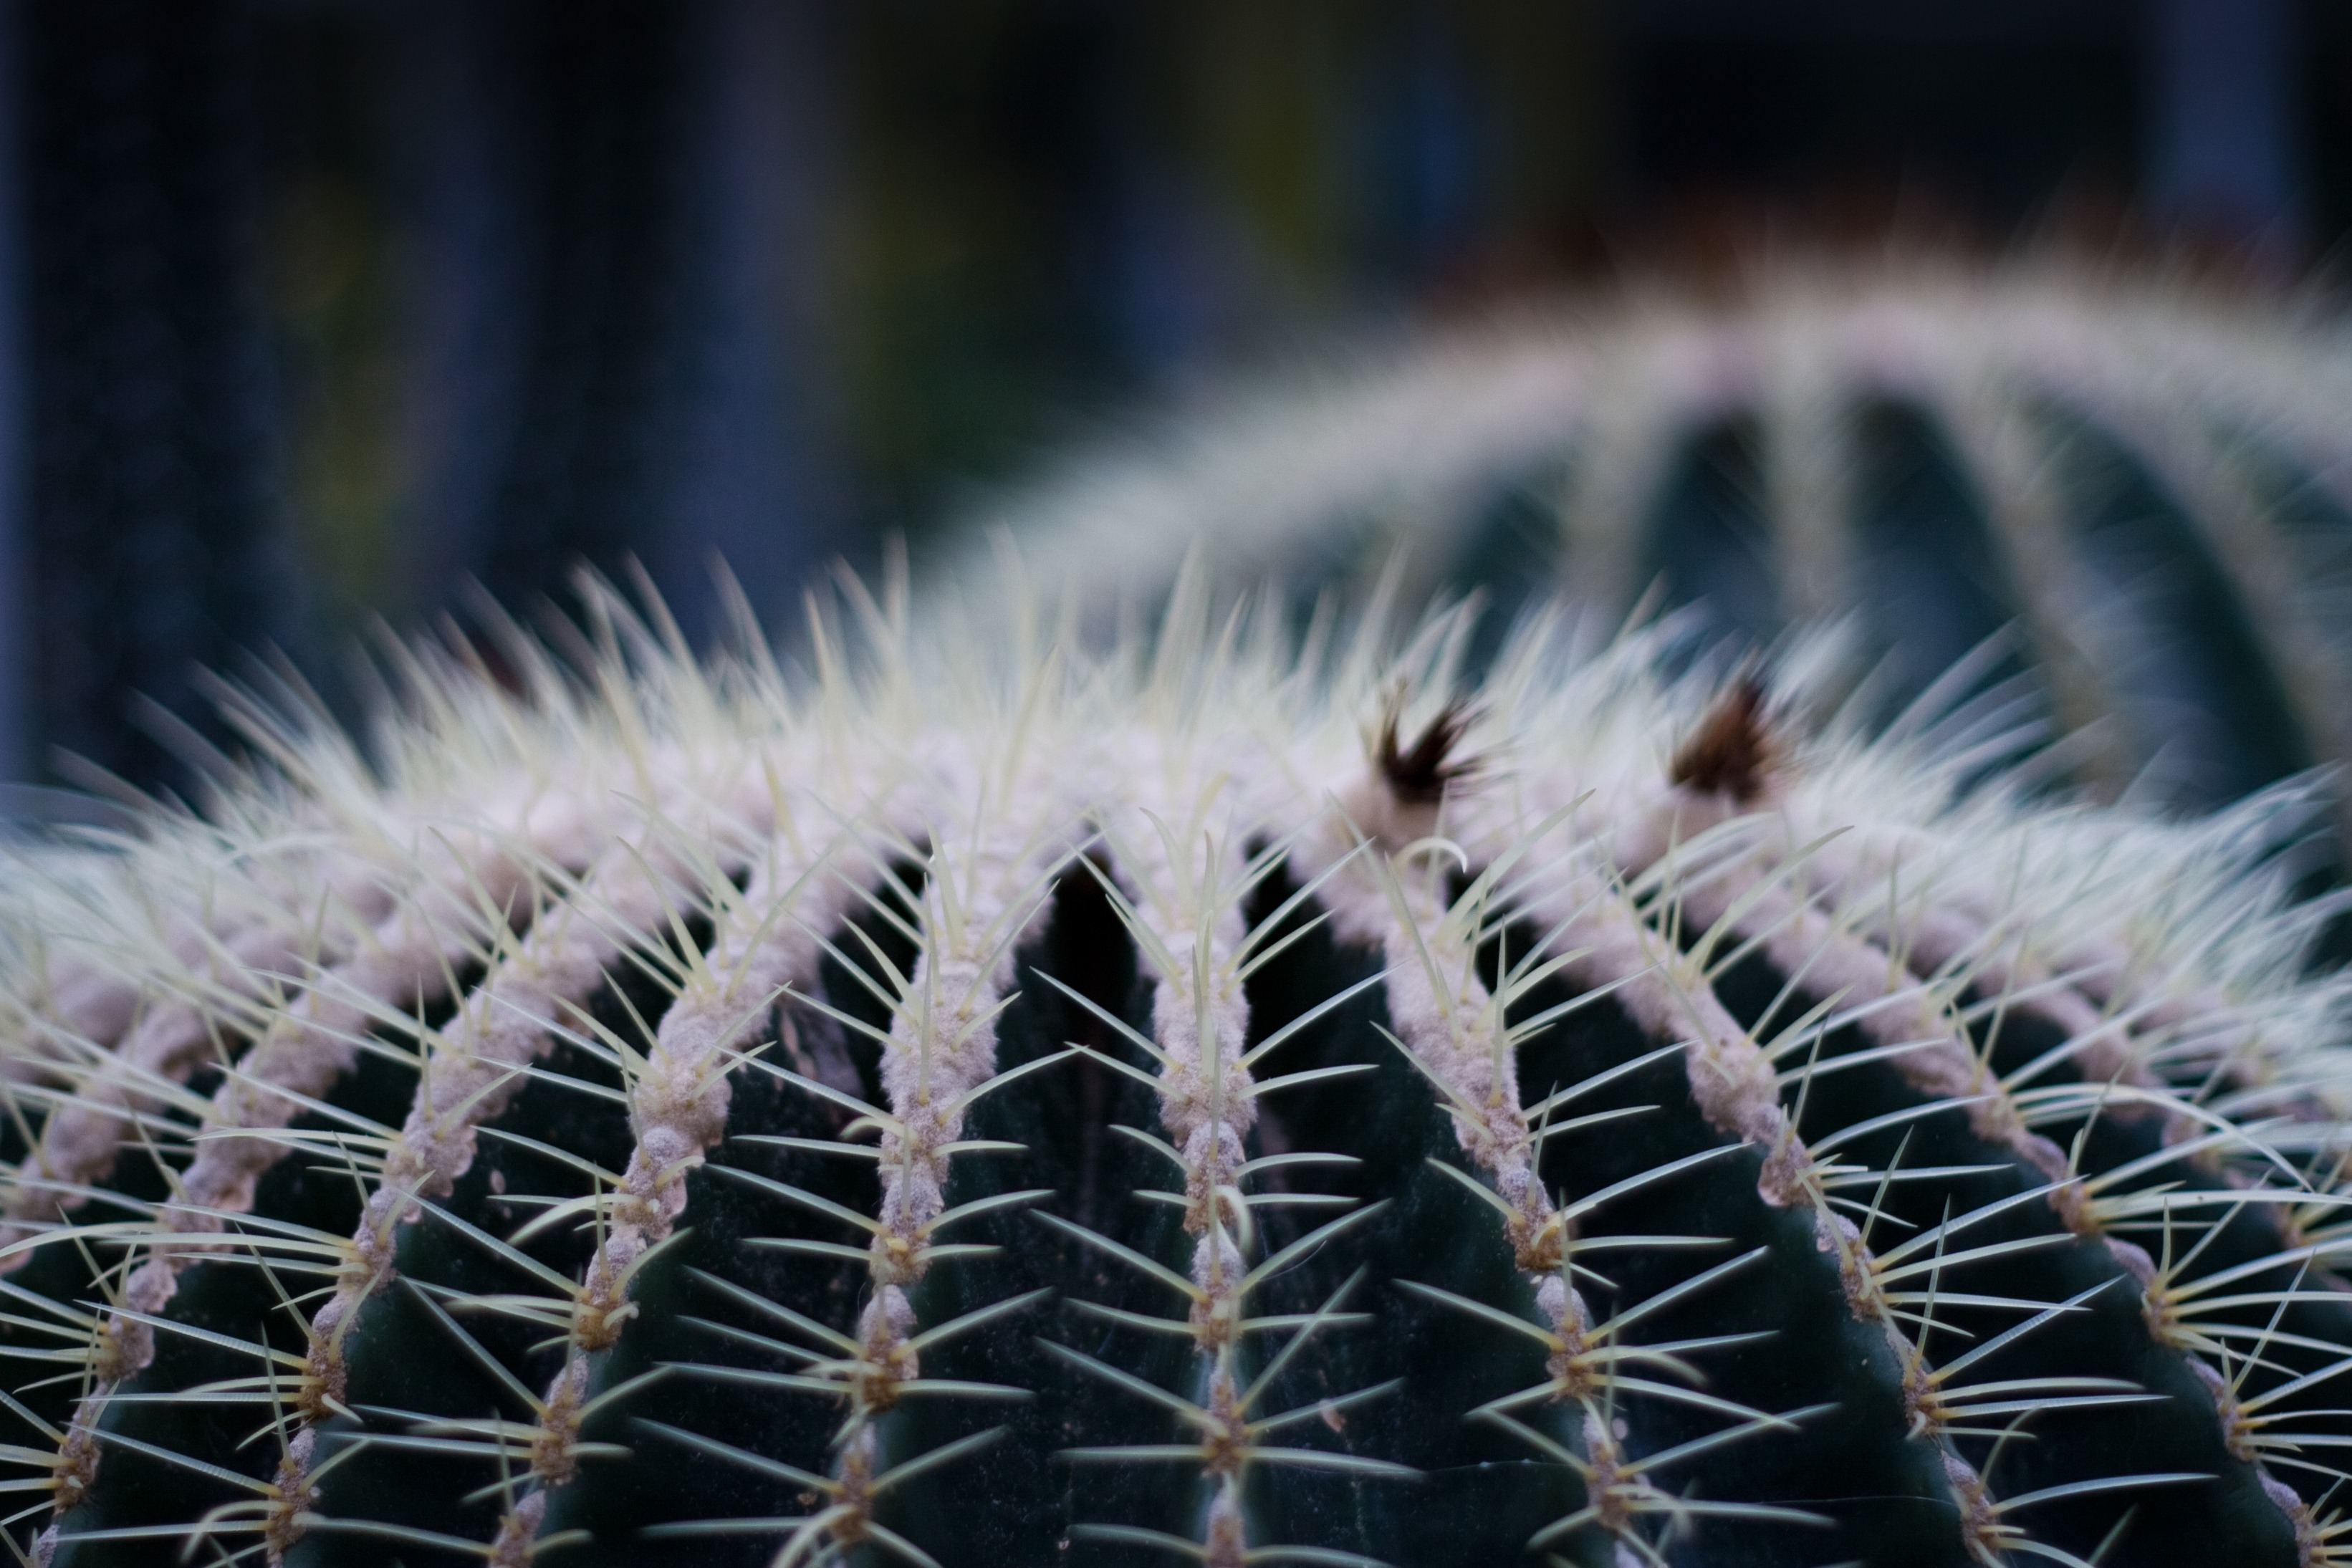
nature, prickly, cactus, plant, flower, green, botany, plants, close up, macro photography, pointy, flowering plant, plant stem, land plant, thorns spines and prickles